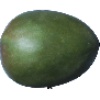
Label: Mango 1